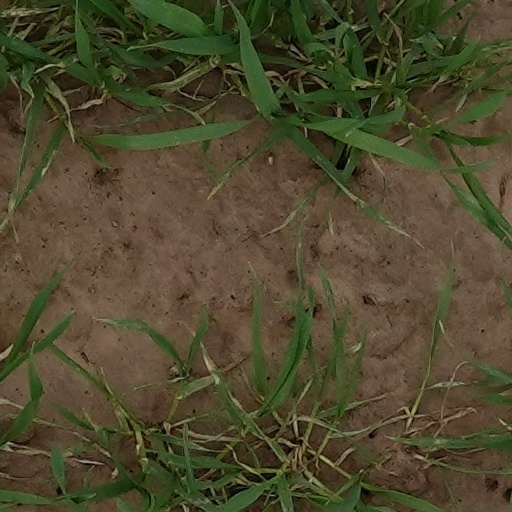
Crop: wheat